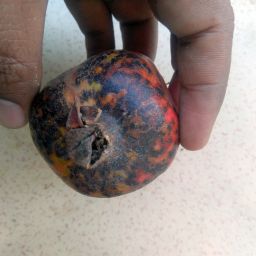
Fruit: Pomegranate
Quality: Bad